Goose Gossage

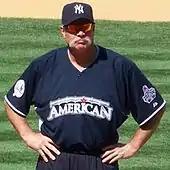
Gossage at the All-Star Legends and Celebrity Softball Game during the 2008 All-Star break.

Gossage signed with the Seattle Mariners for the 1994 season. On August 4, , Gossage became the third pitcher in major league history to appear in 1,000 games. Gossage entered a game against the California Angels with two out in the seventh inning and runners on second and third base, trailing 2–1; he picked up the win when the Mariners scored three times in the eighth for a 4–2 victory. In his final major league appearance on August 8, he earned a save of three innings—his first in over 15 months—in the Mariners' 14–4 win over the Rangers, retiring all nine batters he faced; José Canseco flied out to left field to end the game.